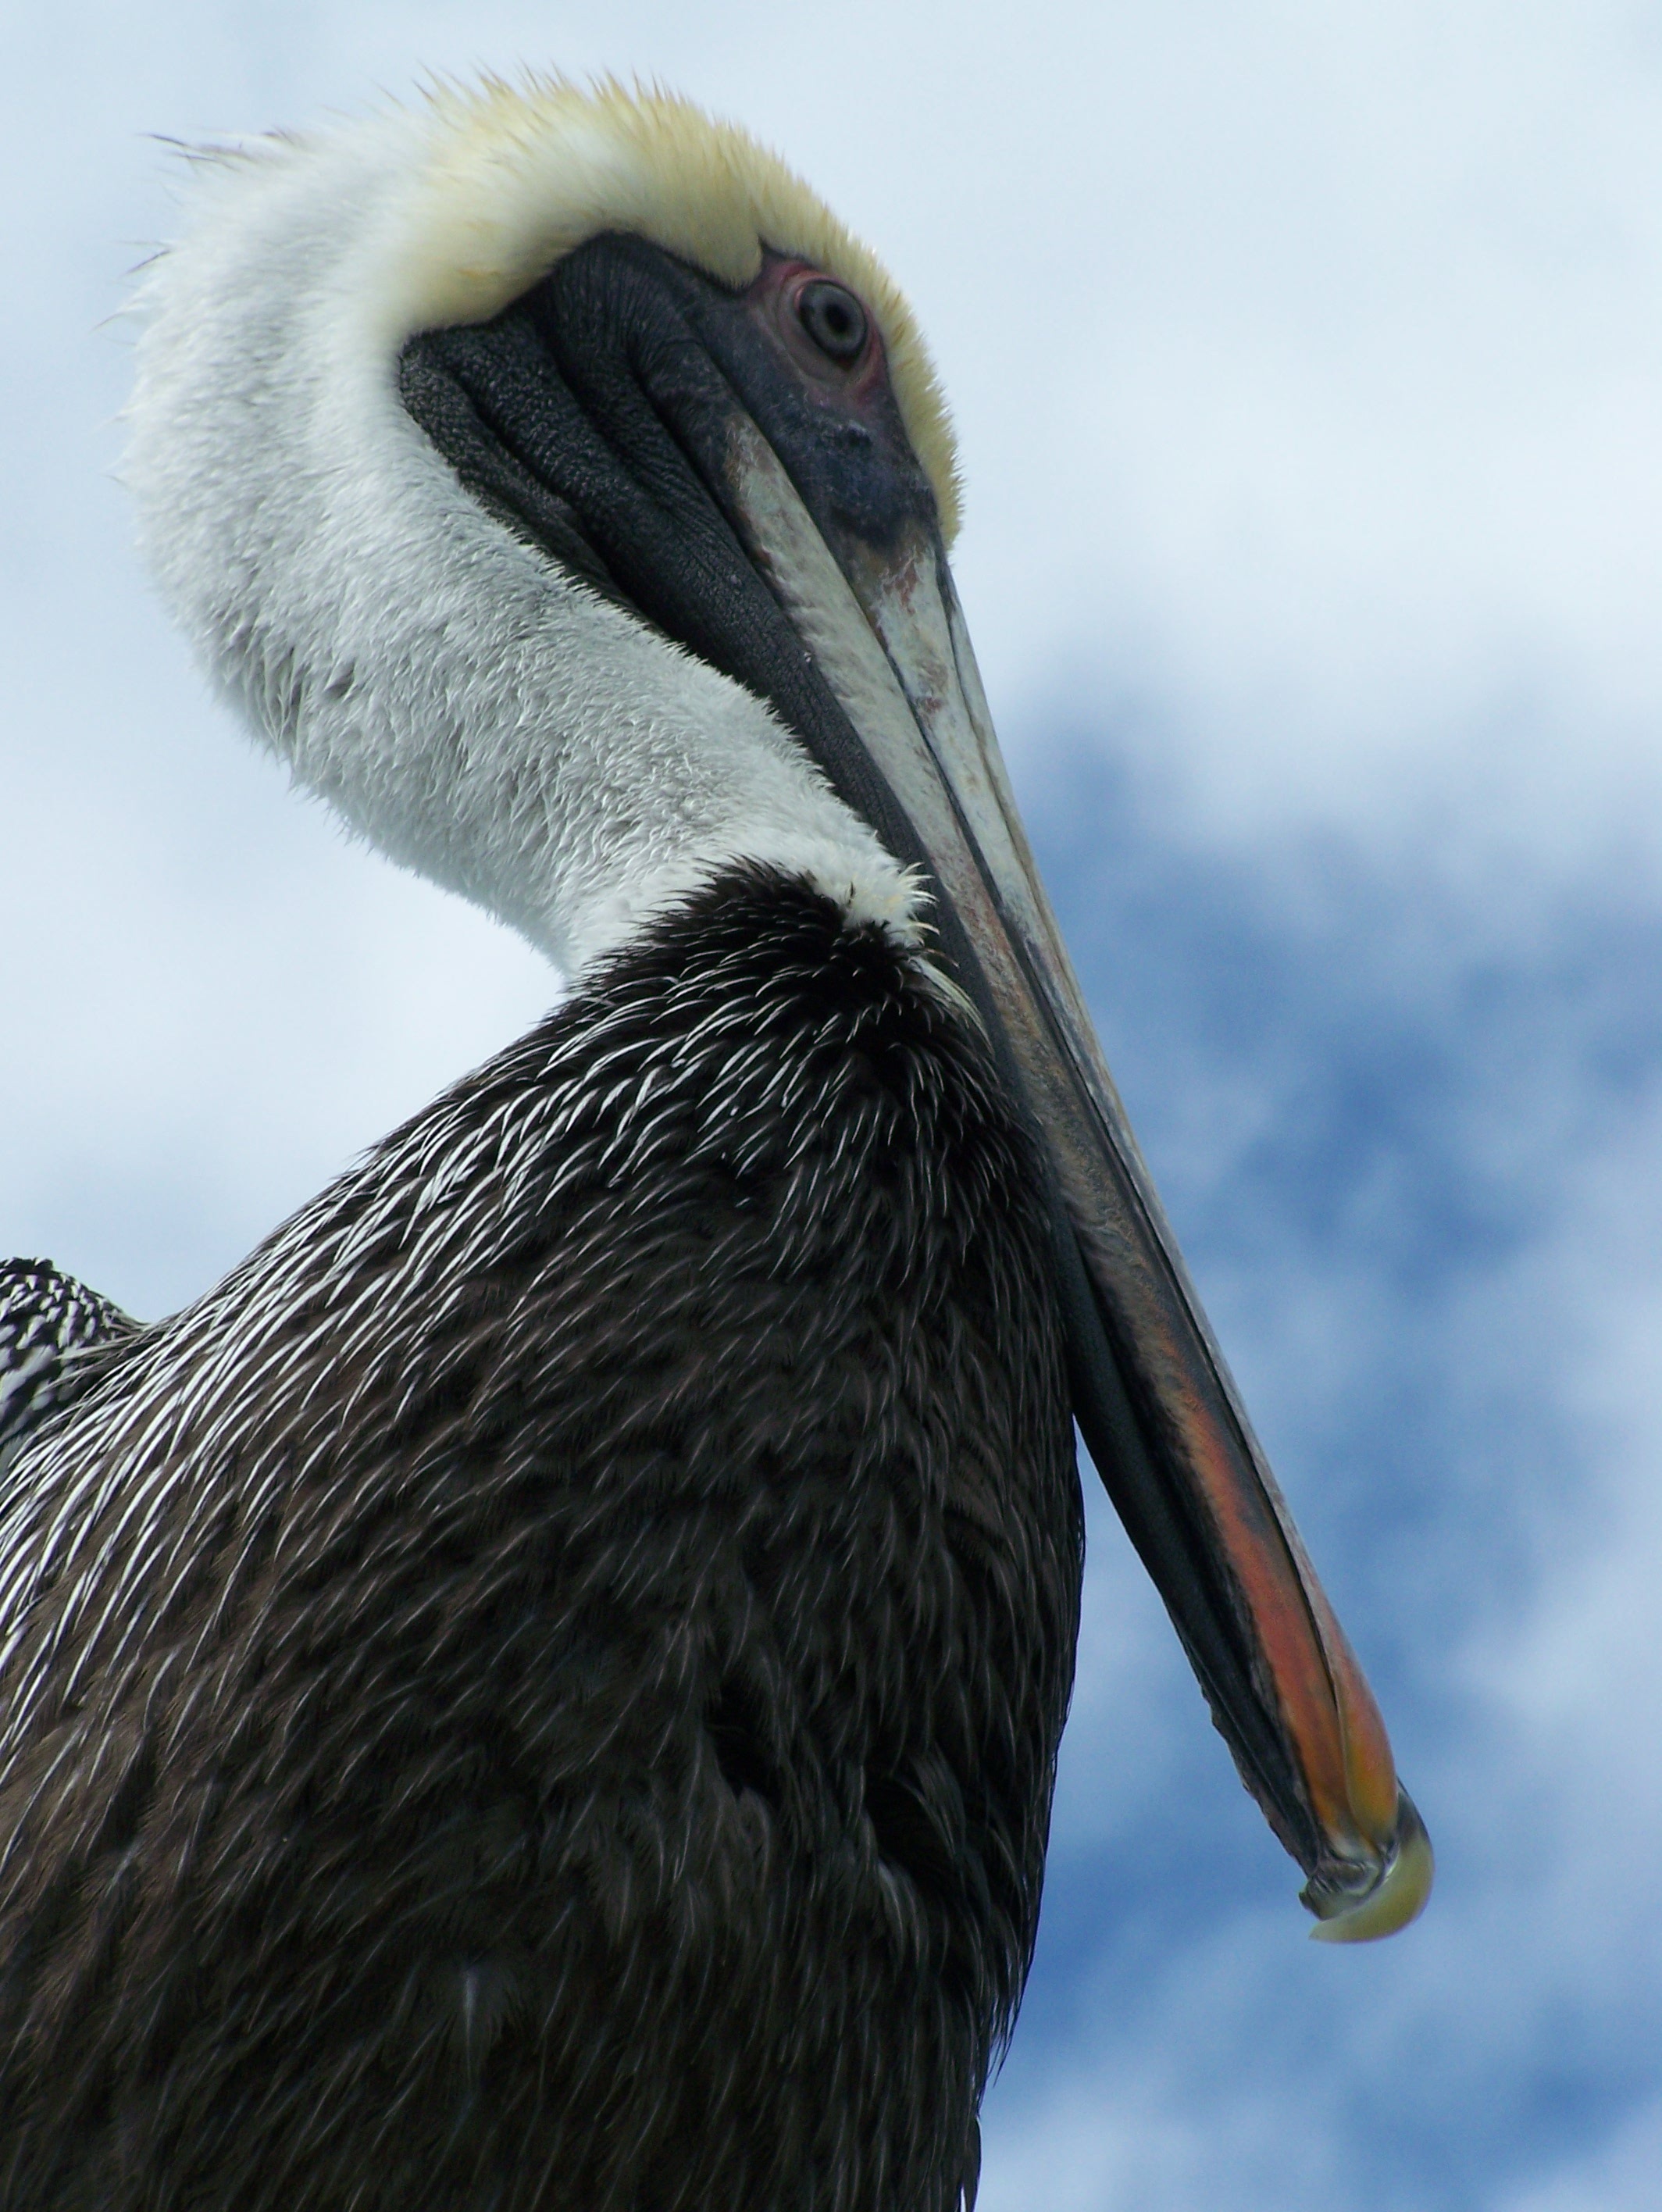
nature, bird, wing, white, animal, pelican, seabird, wildlife, beak, brown, fauna, stork, close up, feathers, vertebrate, florida, pelecanus, ciconiiformes